Carlos Babington

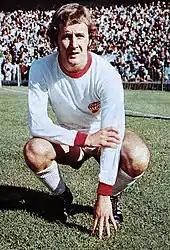
Babington in Huracán, where he won the only title of his career

Babington (nicknamed "El Inglés" – "The Englishman") was born in Buenos Aires. His grandfather was Colville Burroughs Babington, who moved to Argentina and married Laureana Carro in 1889. His great-grandfather, Benjamin, was the son of Benjamin Guy Babington and grandson of William Babington who has a statue in St. Paul's Cathedral.